Back to the Future Part II (video game)

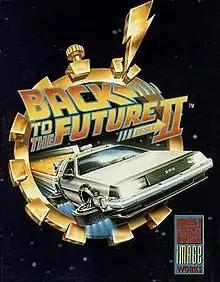

Back to the Future Part II is a 1990 action game based on the 1989 film of the same name. It was developed and published by Image Works for Amiga, Amstrad CPC, Atari ST, Commodore 64, MS-DOS, Master System, and ZX Spectrum. The game has five levels based on scenes from the film, and was criticized as a poor conversion of the film. It was followed by "Back to the Future Part III".